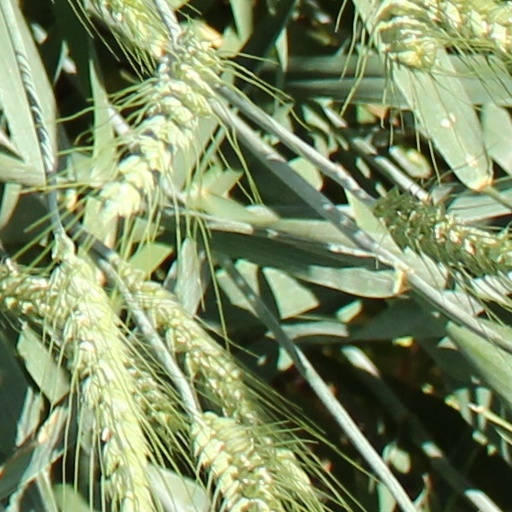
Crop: wheat